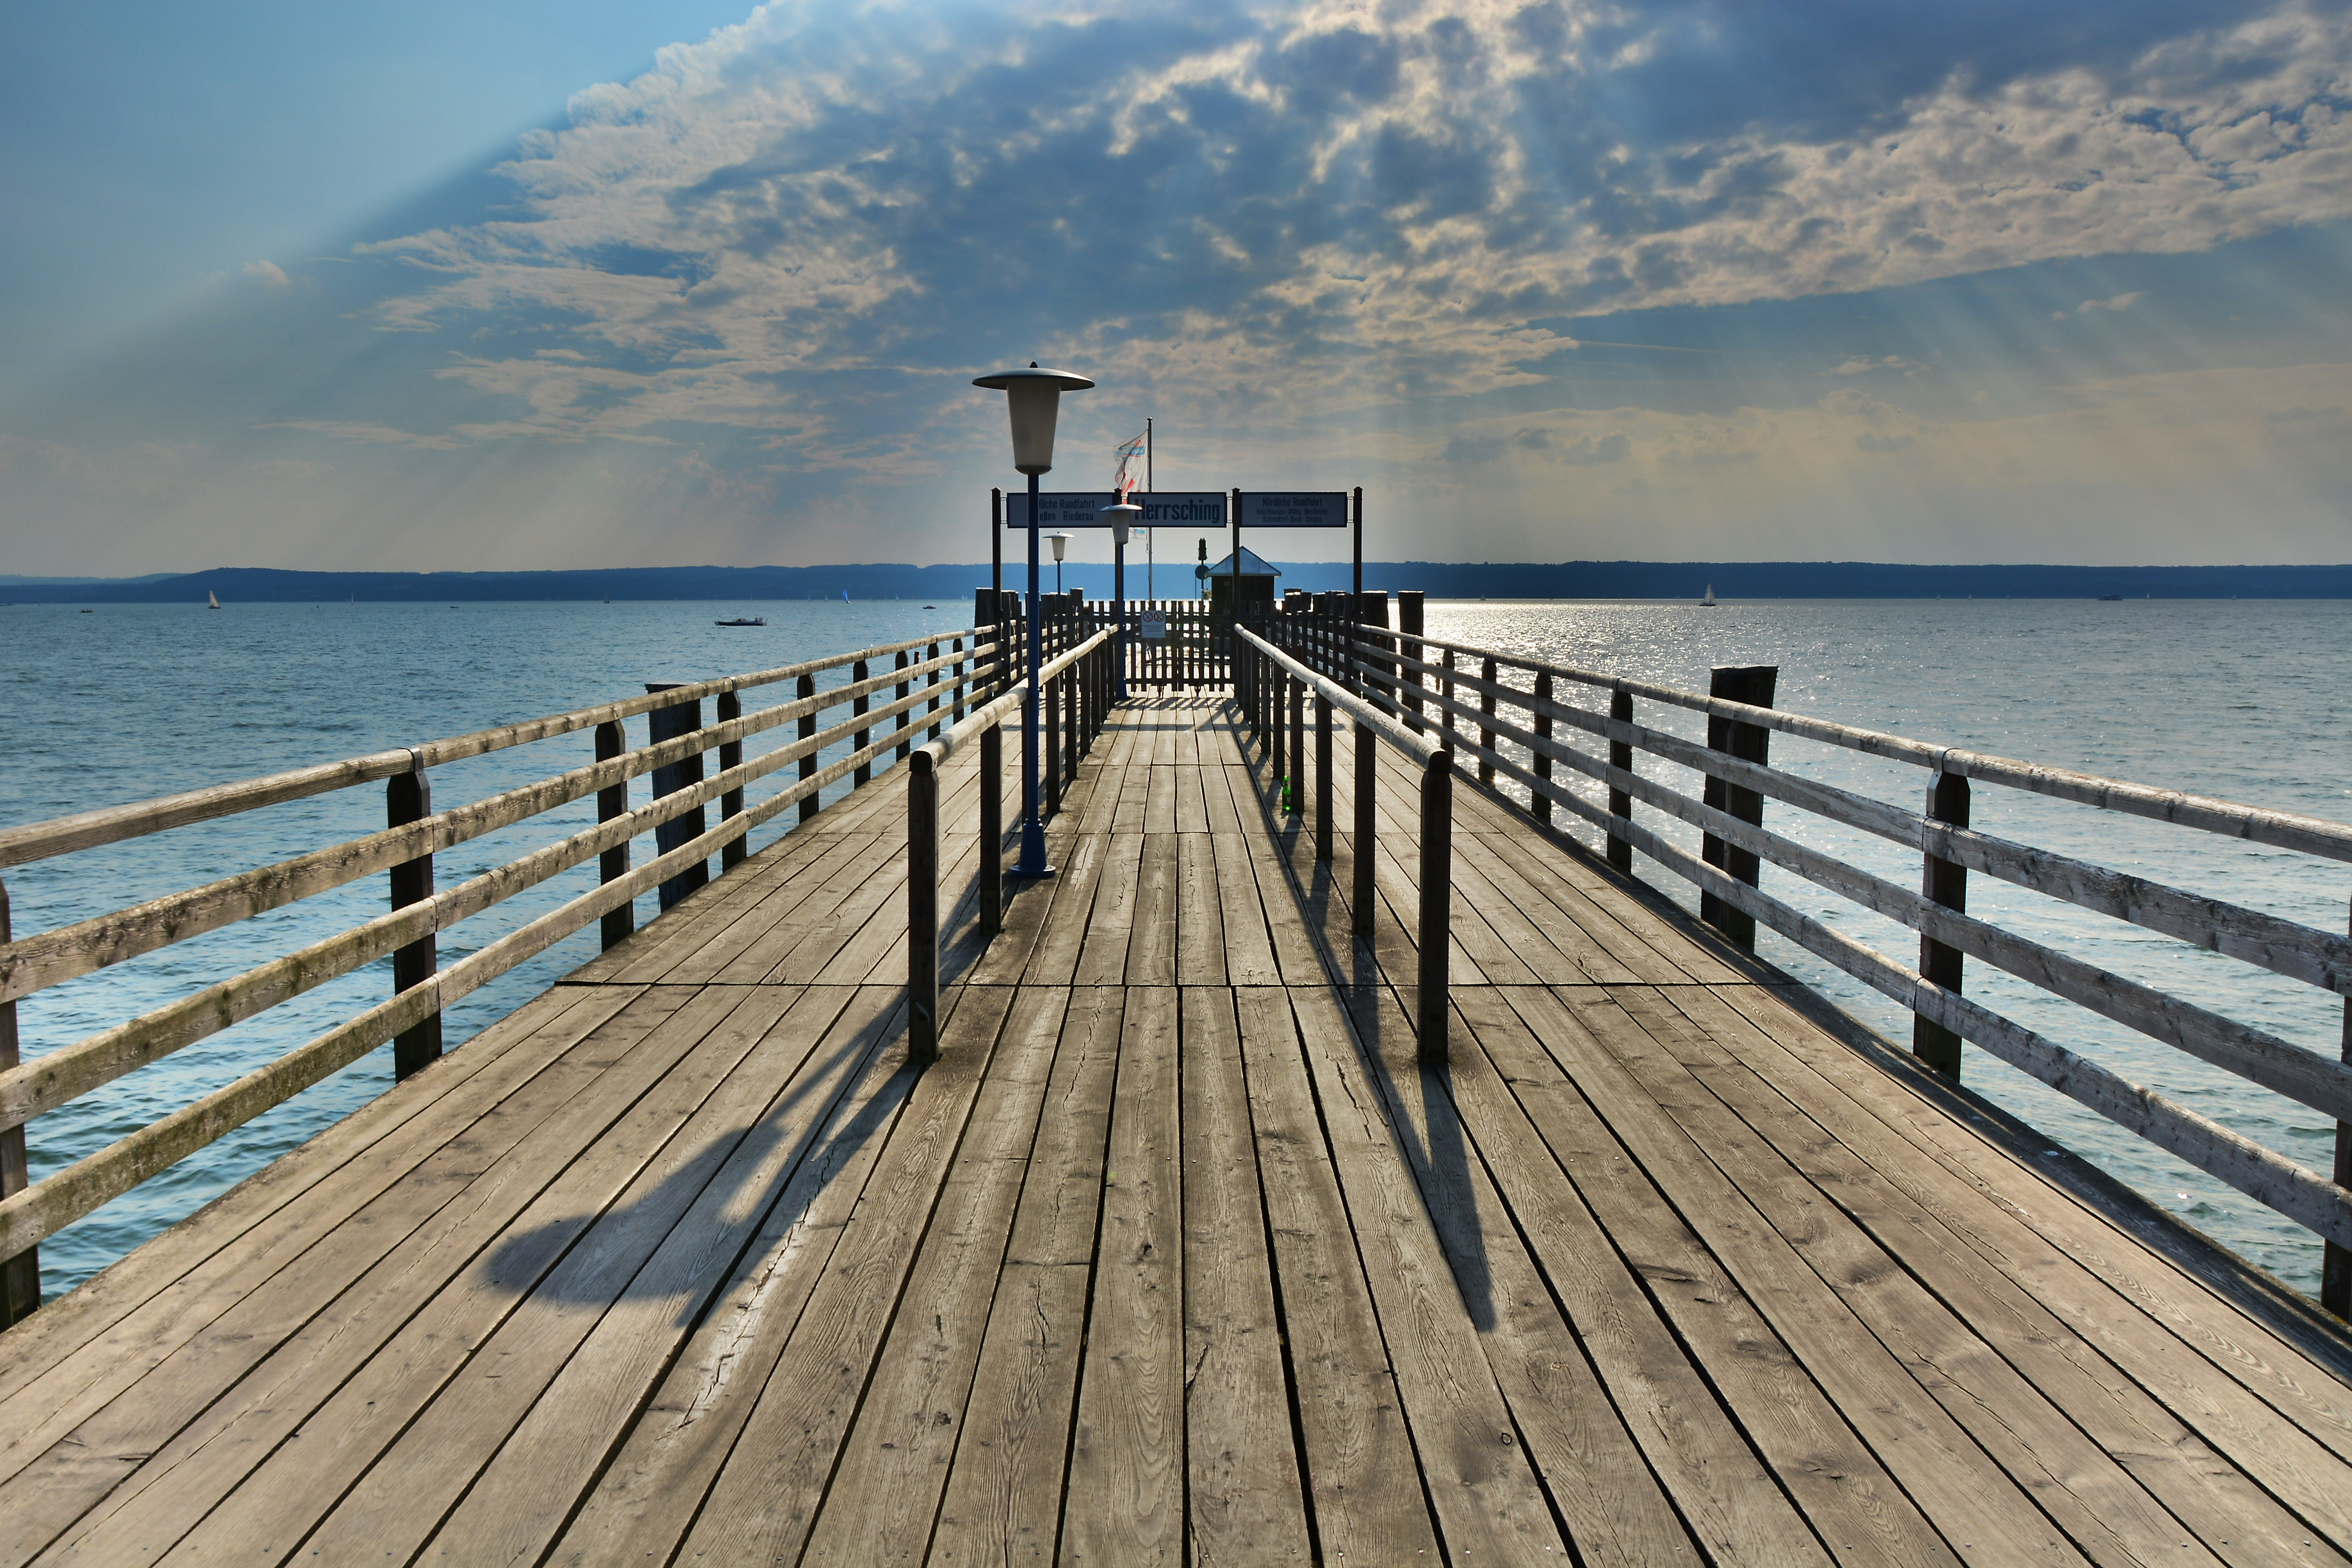
beach, sea, coast, water, sand, ocean, horizon, dock, boardwalk, wood, sunset, shore, lake, pier, walkway, vacation, vehicle, bay, body of water, clouds, bavaria, mood, upper bavaria, ammersee